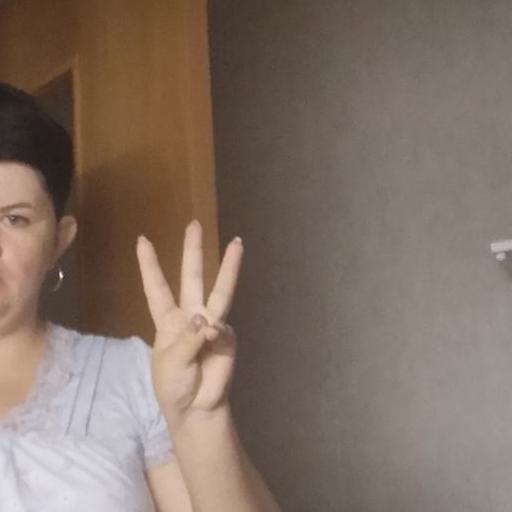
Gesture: three